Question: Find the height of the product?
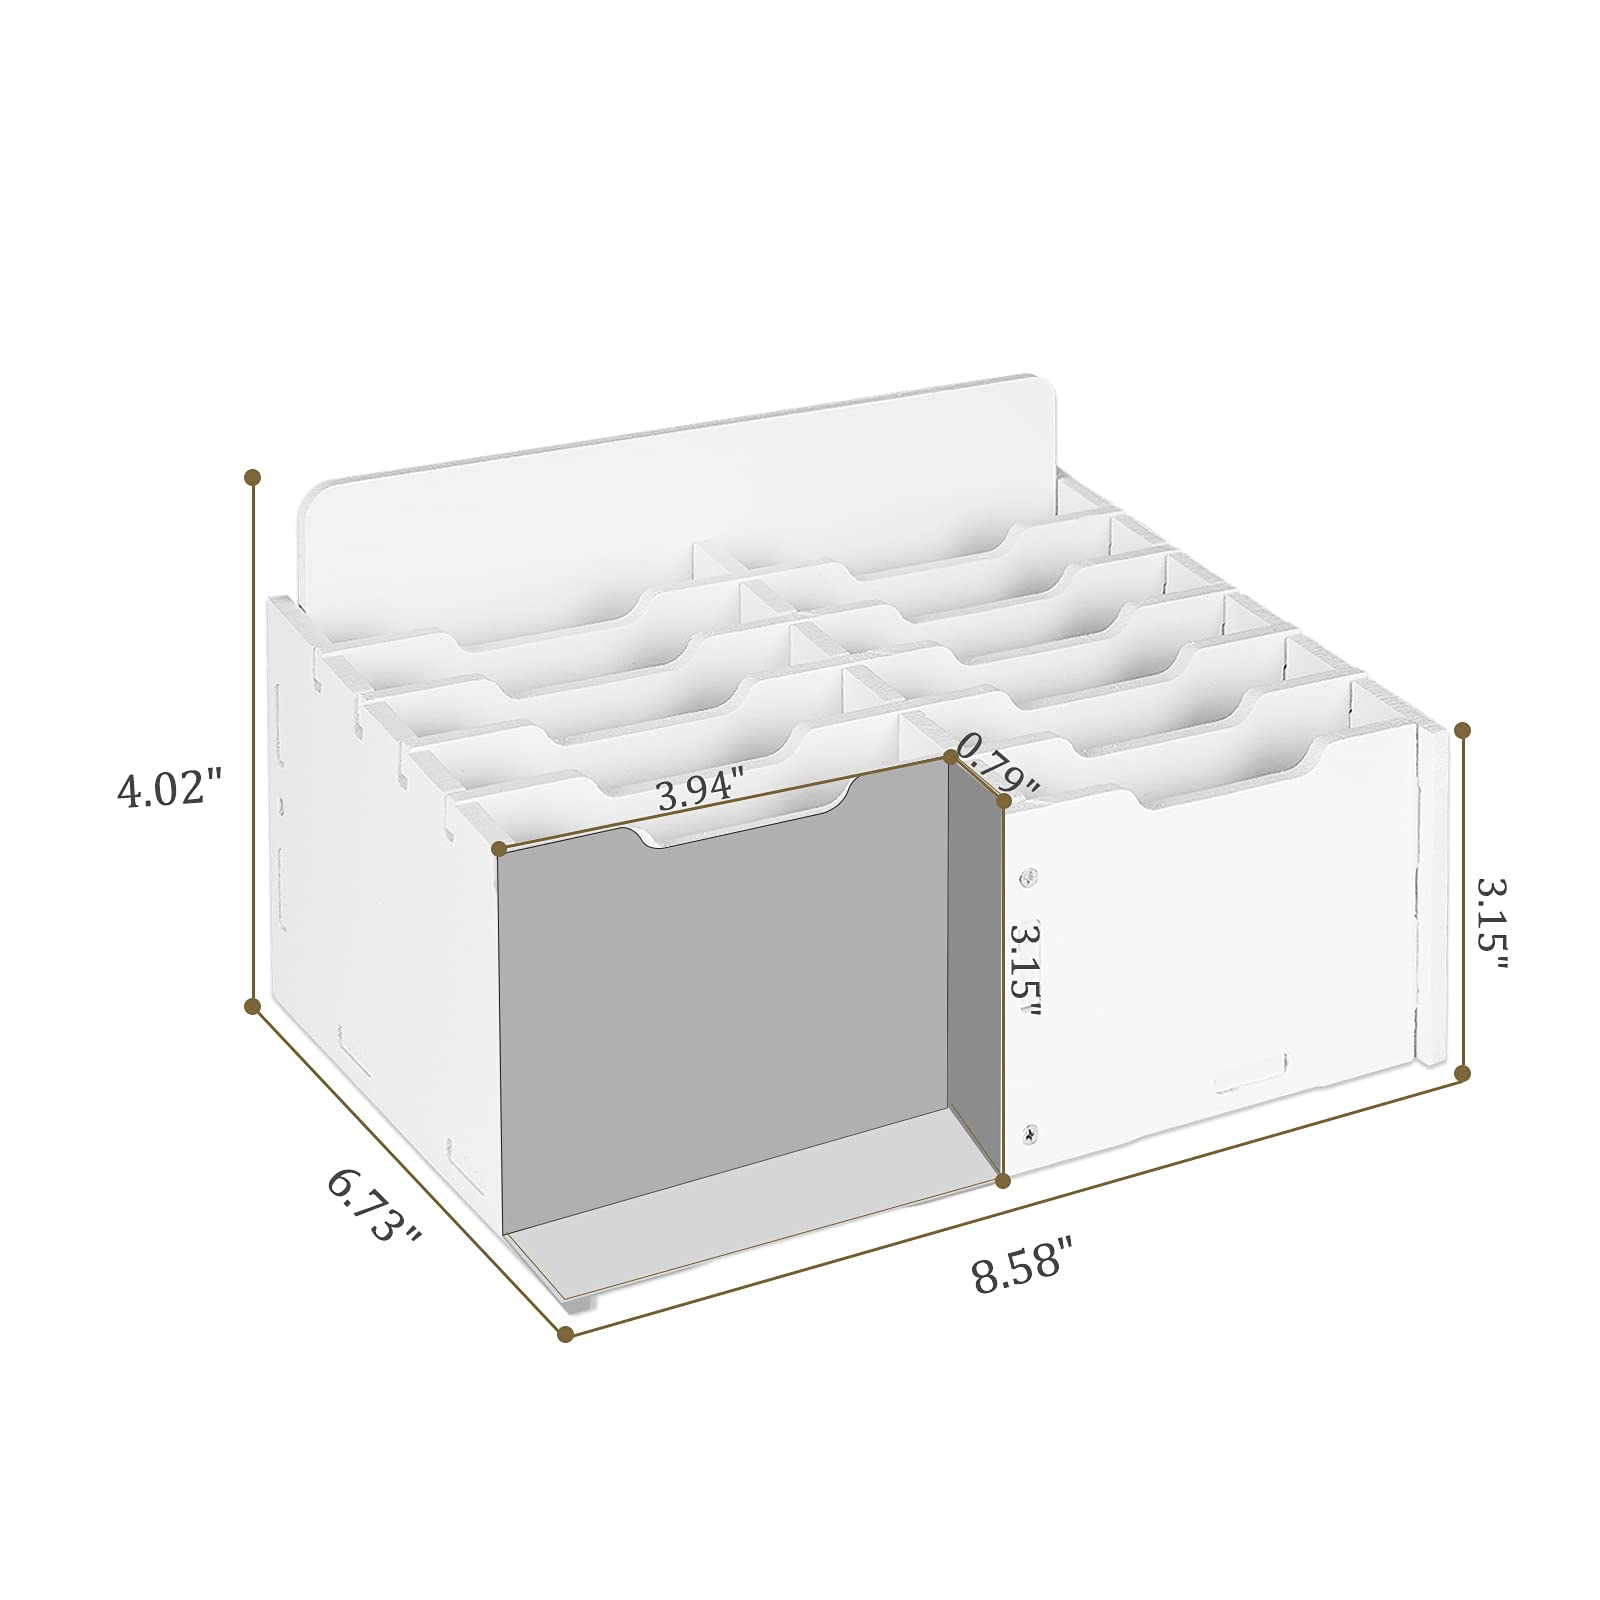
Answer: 4.02 inch